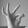
ASL letter: F